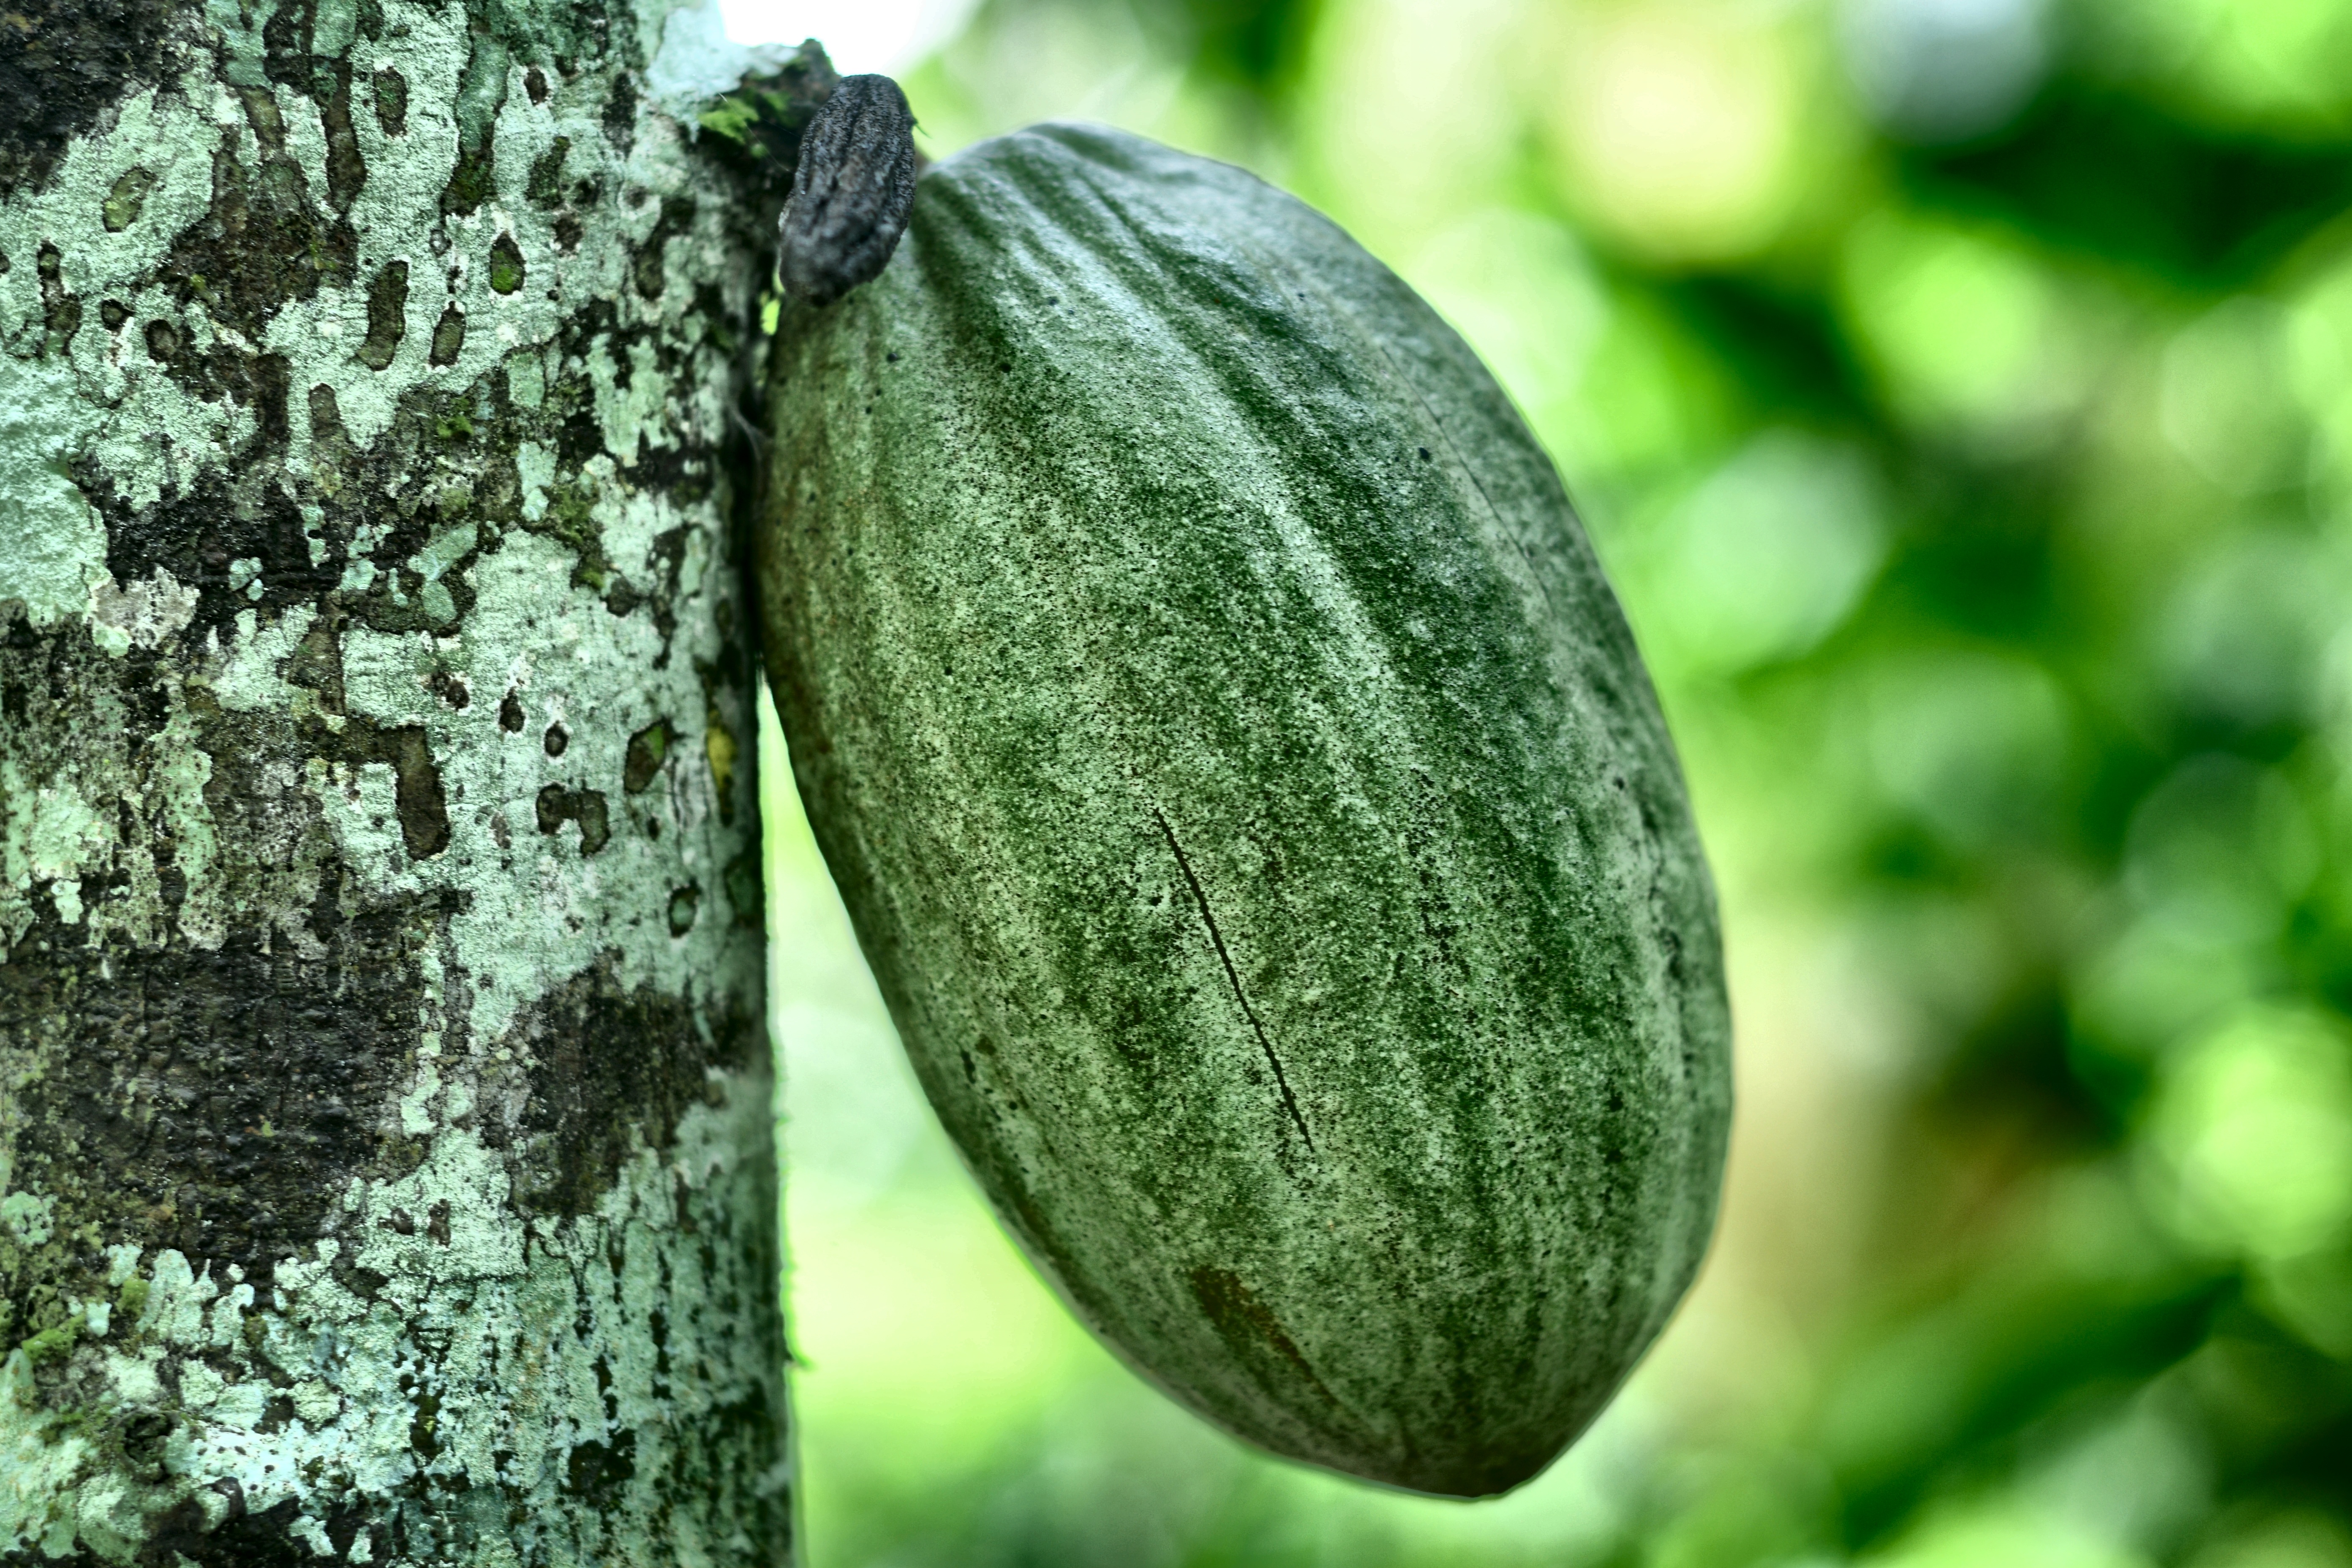
Maturity: unmature
Variety: Amelonado